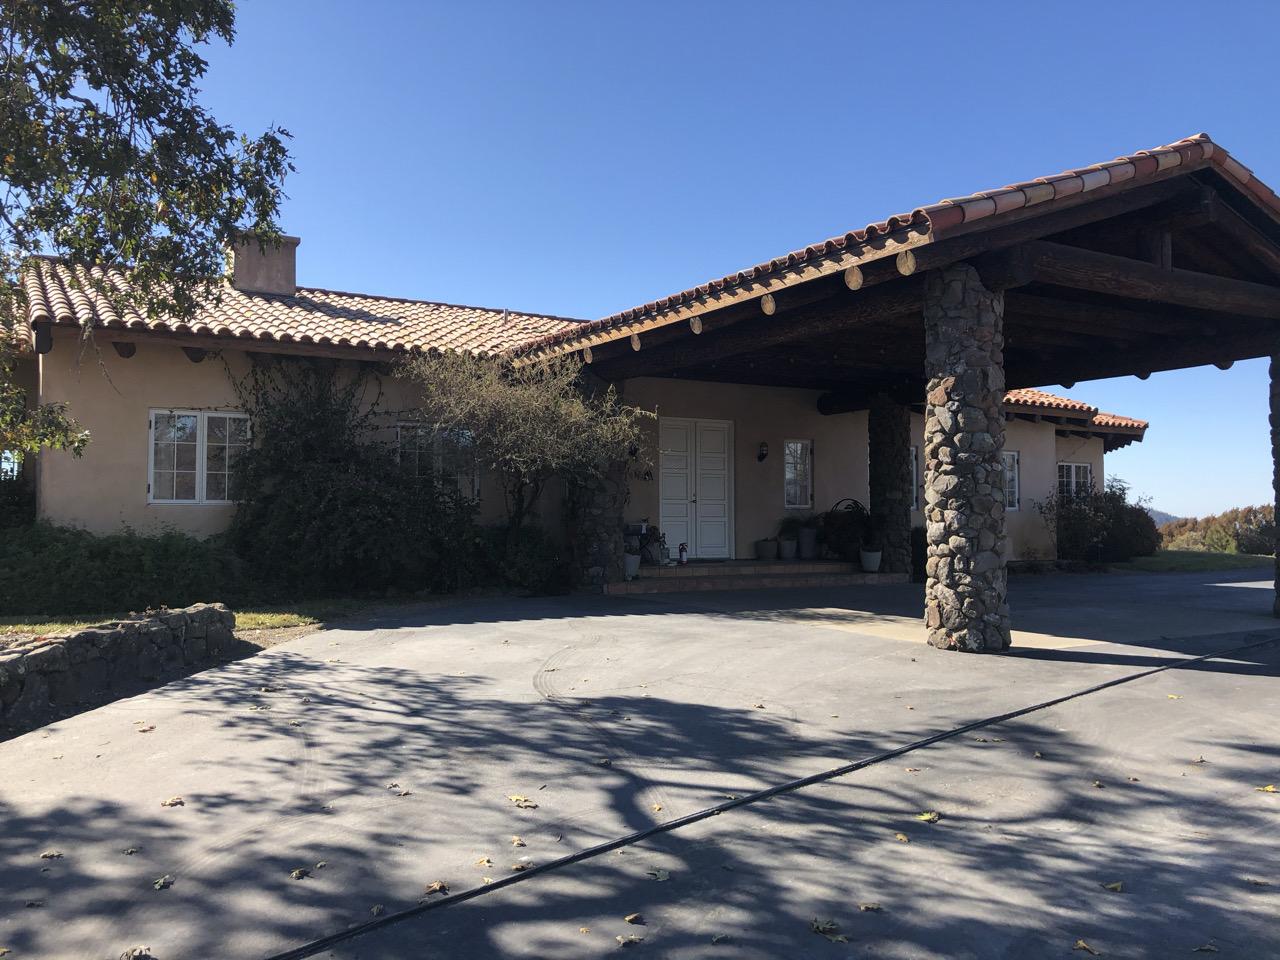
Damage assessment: affected